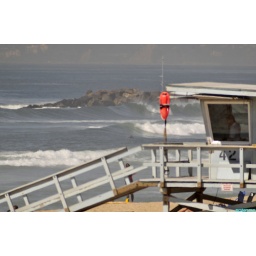
42nd street tower in el porto